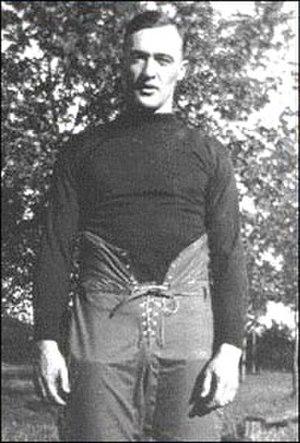
L'équipe de football américain du Fighting Irish de Notre Dame représente l'Université Notre-Dame-du-Lac située à Notre Dame dans l'Indiana. Brian Kelly en est l'entraîneur actuel.